Philip Withers

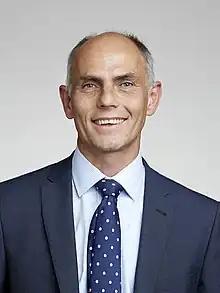
Withers in 2016

Philip John Withers (born May 1963) is the Regius Professor of Materials in the School of Materials, University of Manchester. and Chief Scientist of the Henry Royce Institute.